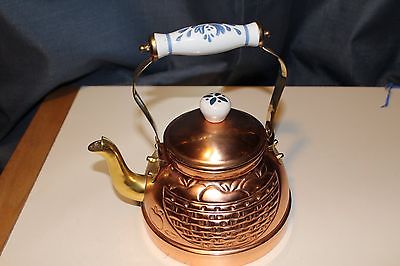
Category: kettle